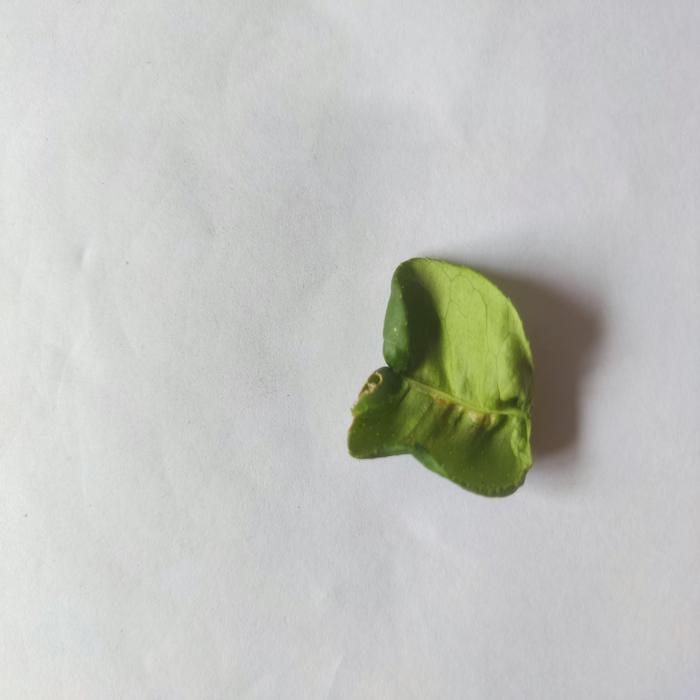
Crop: Lemon
Leaf condition: Leaf_Curl